Five Manhattan West

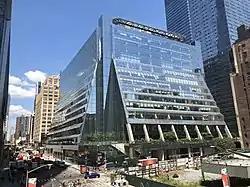
5 Manhattan West in 2019

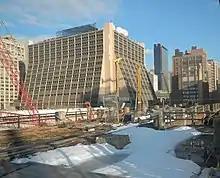
The building before the exterior renovations in 2014.

Five Manhattan West is a 16-story building at 450 West 33rd Street in Hudson Yards, Manhattan, New York City. Previously known as Westyard Distribution Center, it was designed by Davis Brody Bond and opened in 1969.